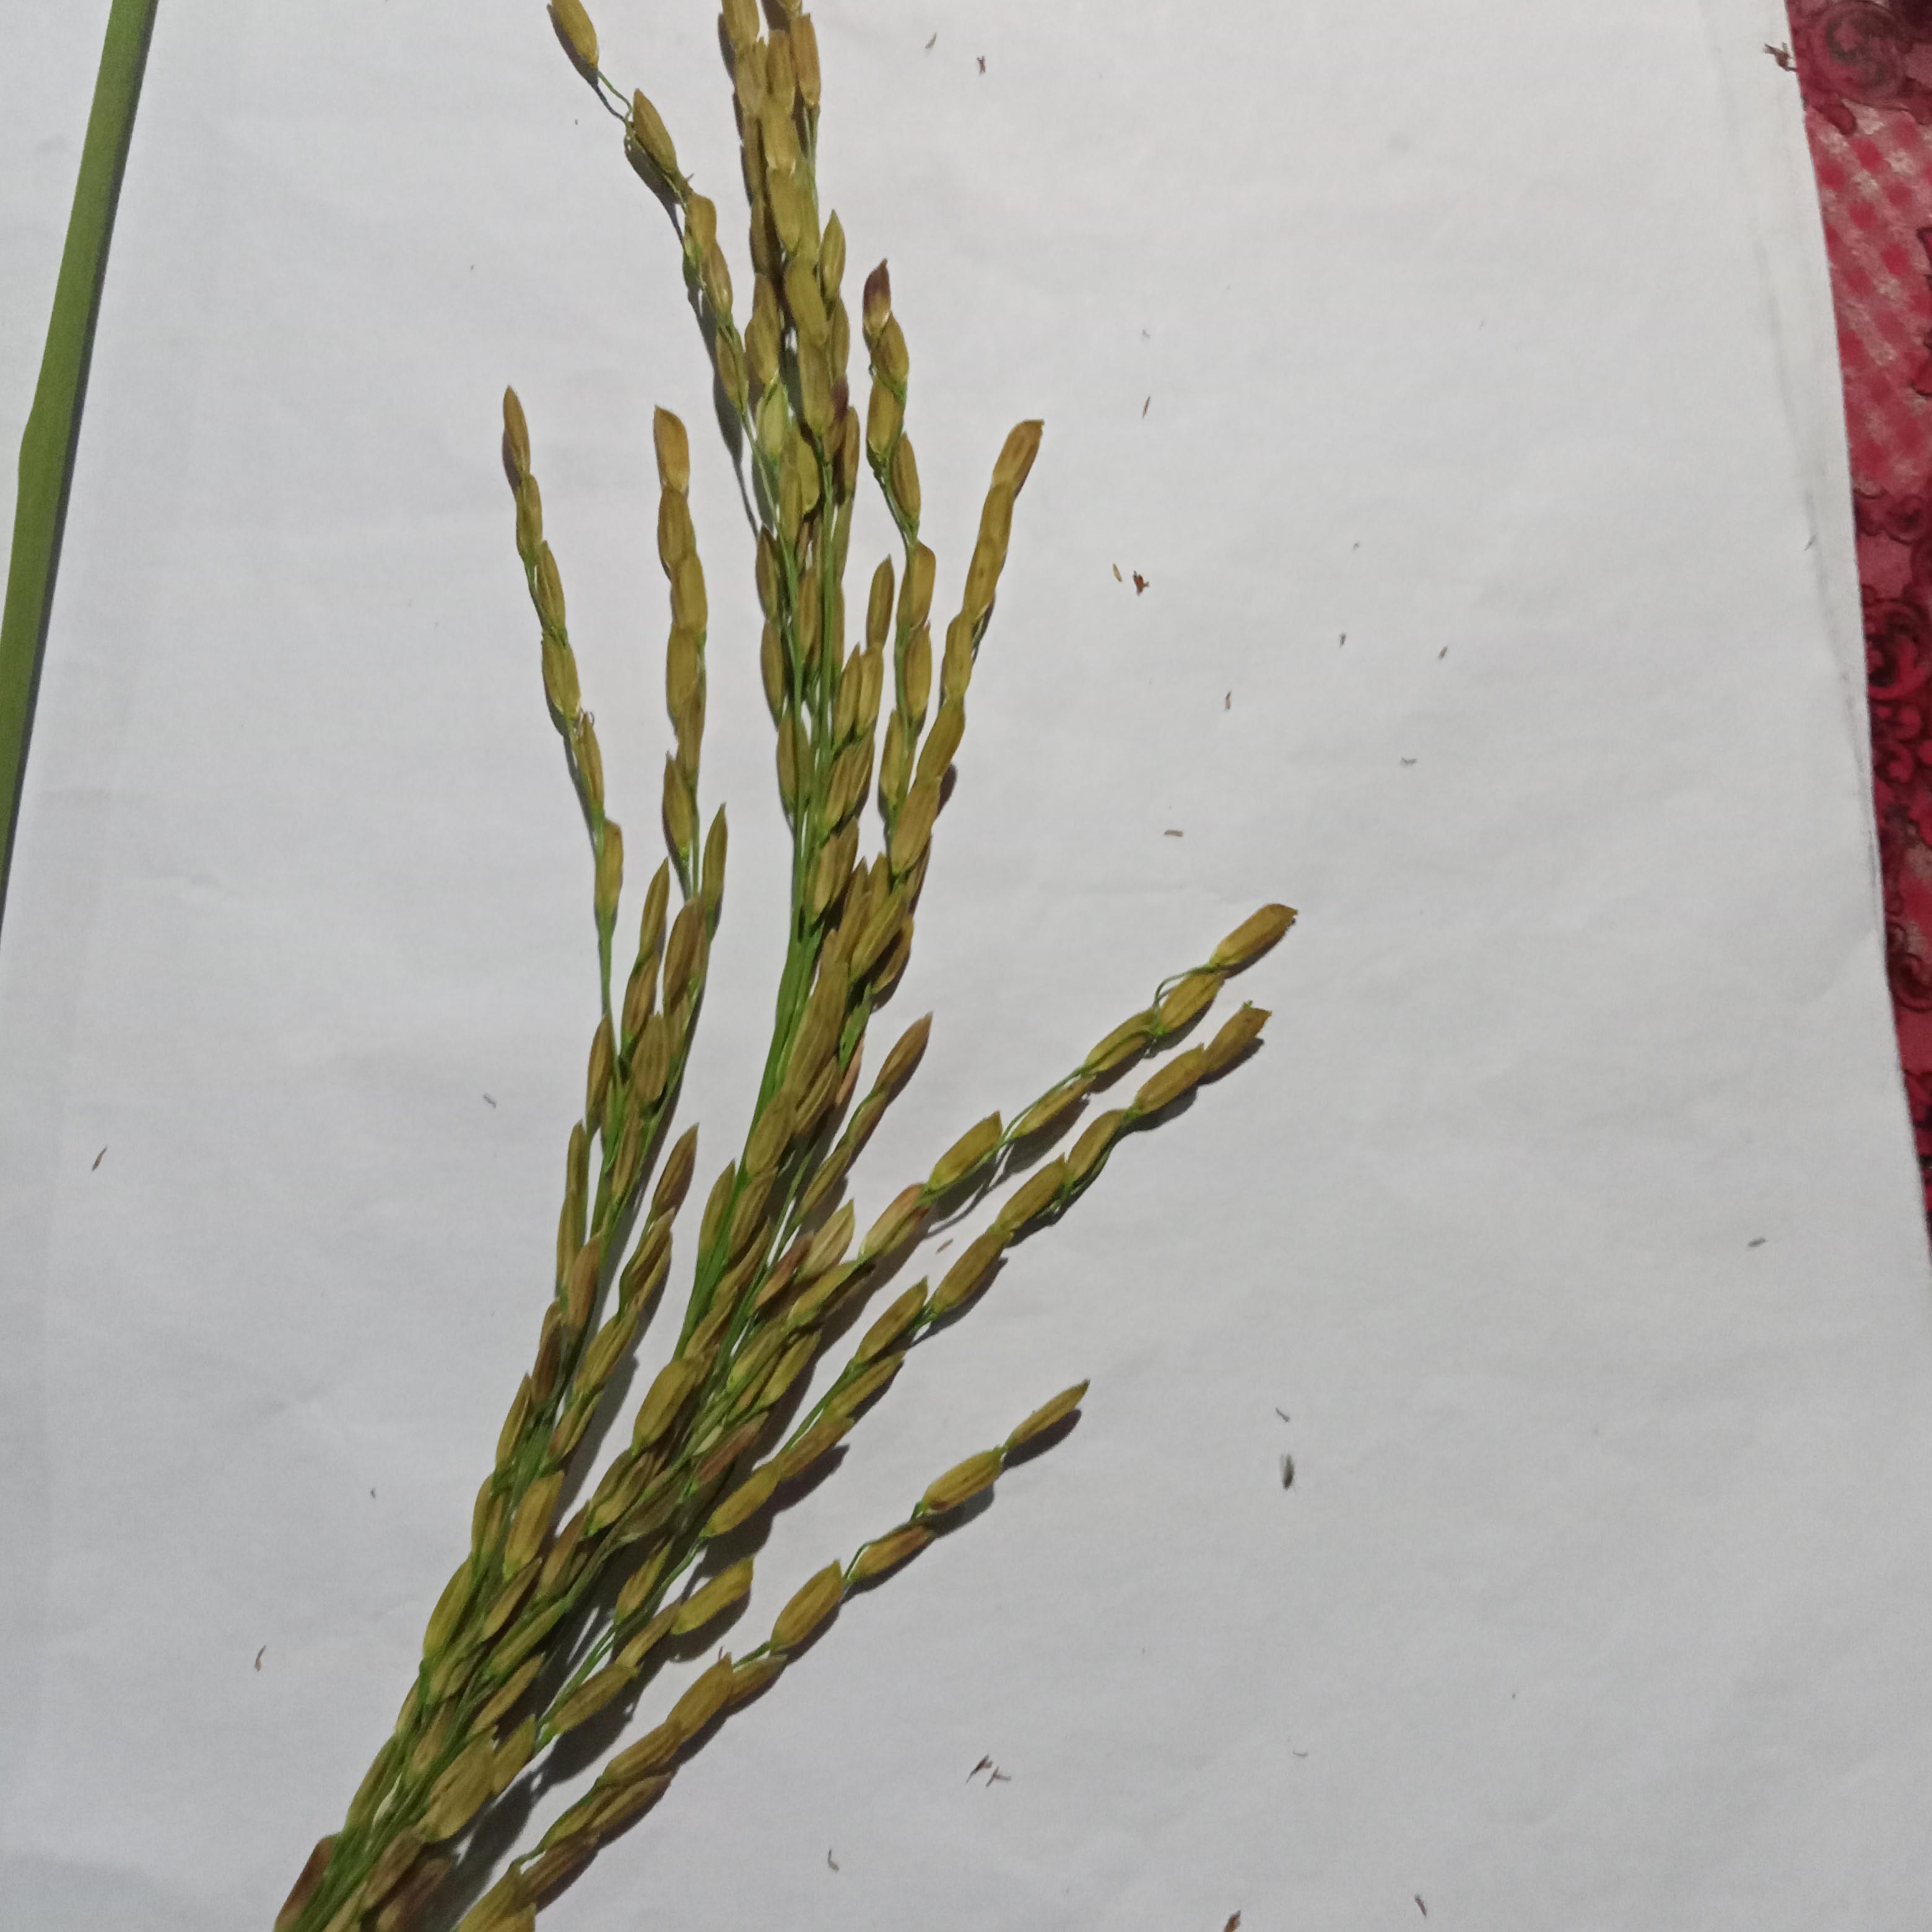
Label: Rice___Neck_Blast